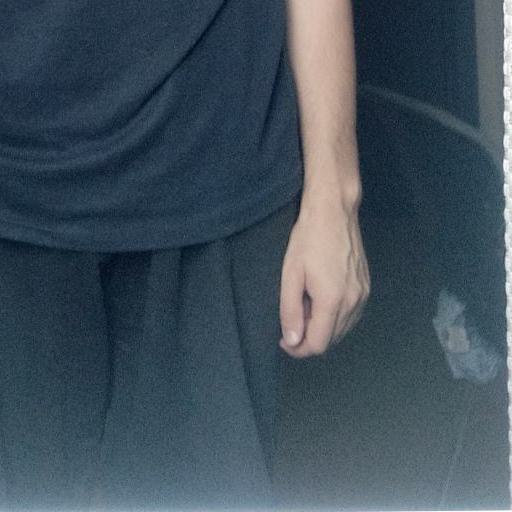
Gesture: no_gesture